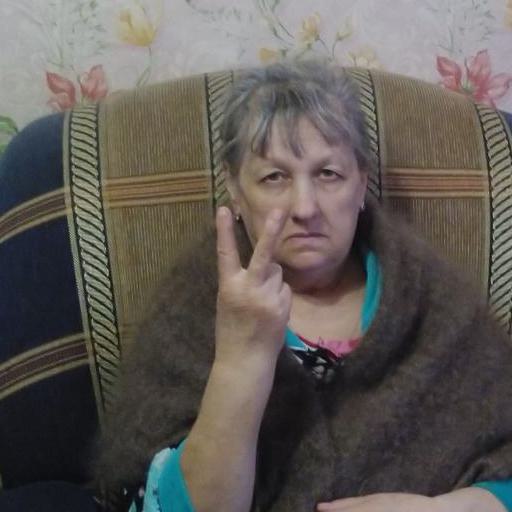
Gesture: peace_inverted